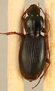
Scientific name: Synuchus impunctatus
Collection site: Bartlett Experimental Forest NEON (BART), plot BART_068